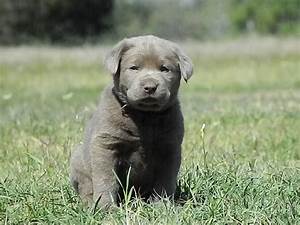
Label: cane